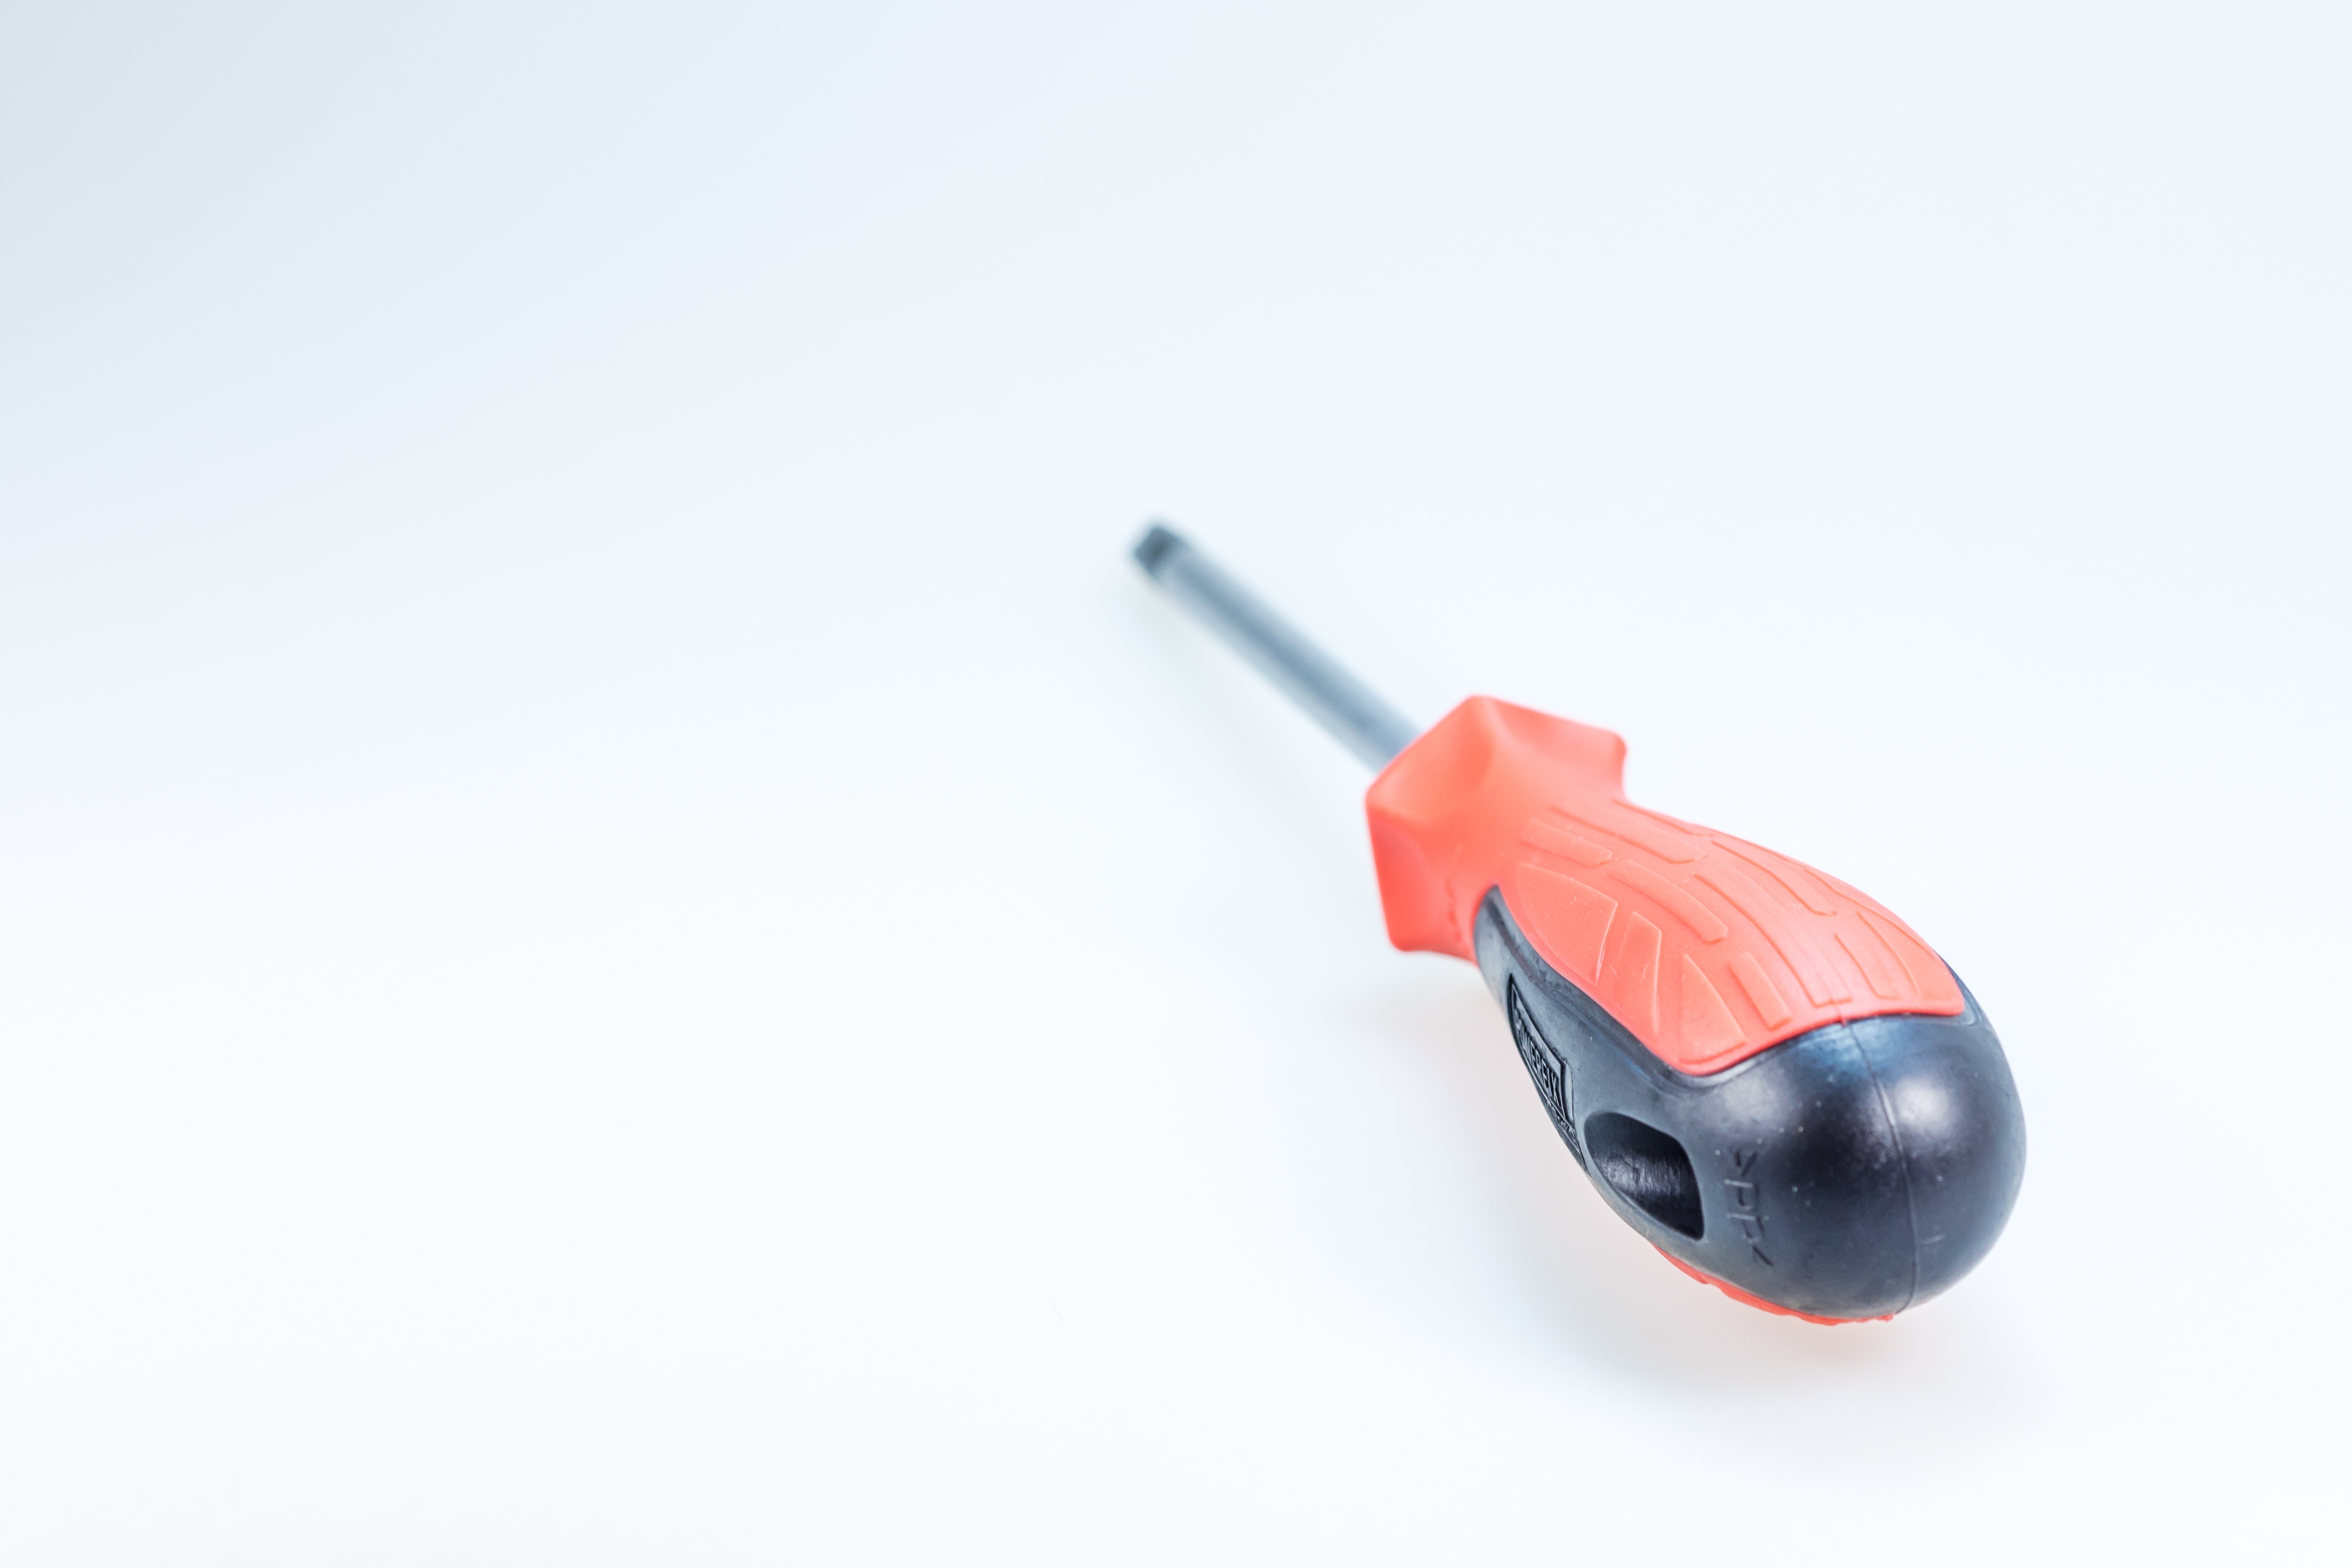
work, tool, red, metal, craft, product, background, tools, head, detail, phillips, screwdriver, screwdrivers, faceplate, tool kit